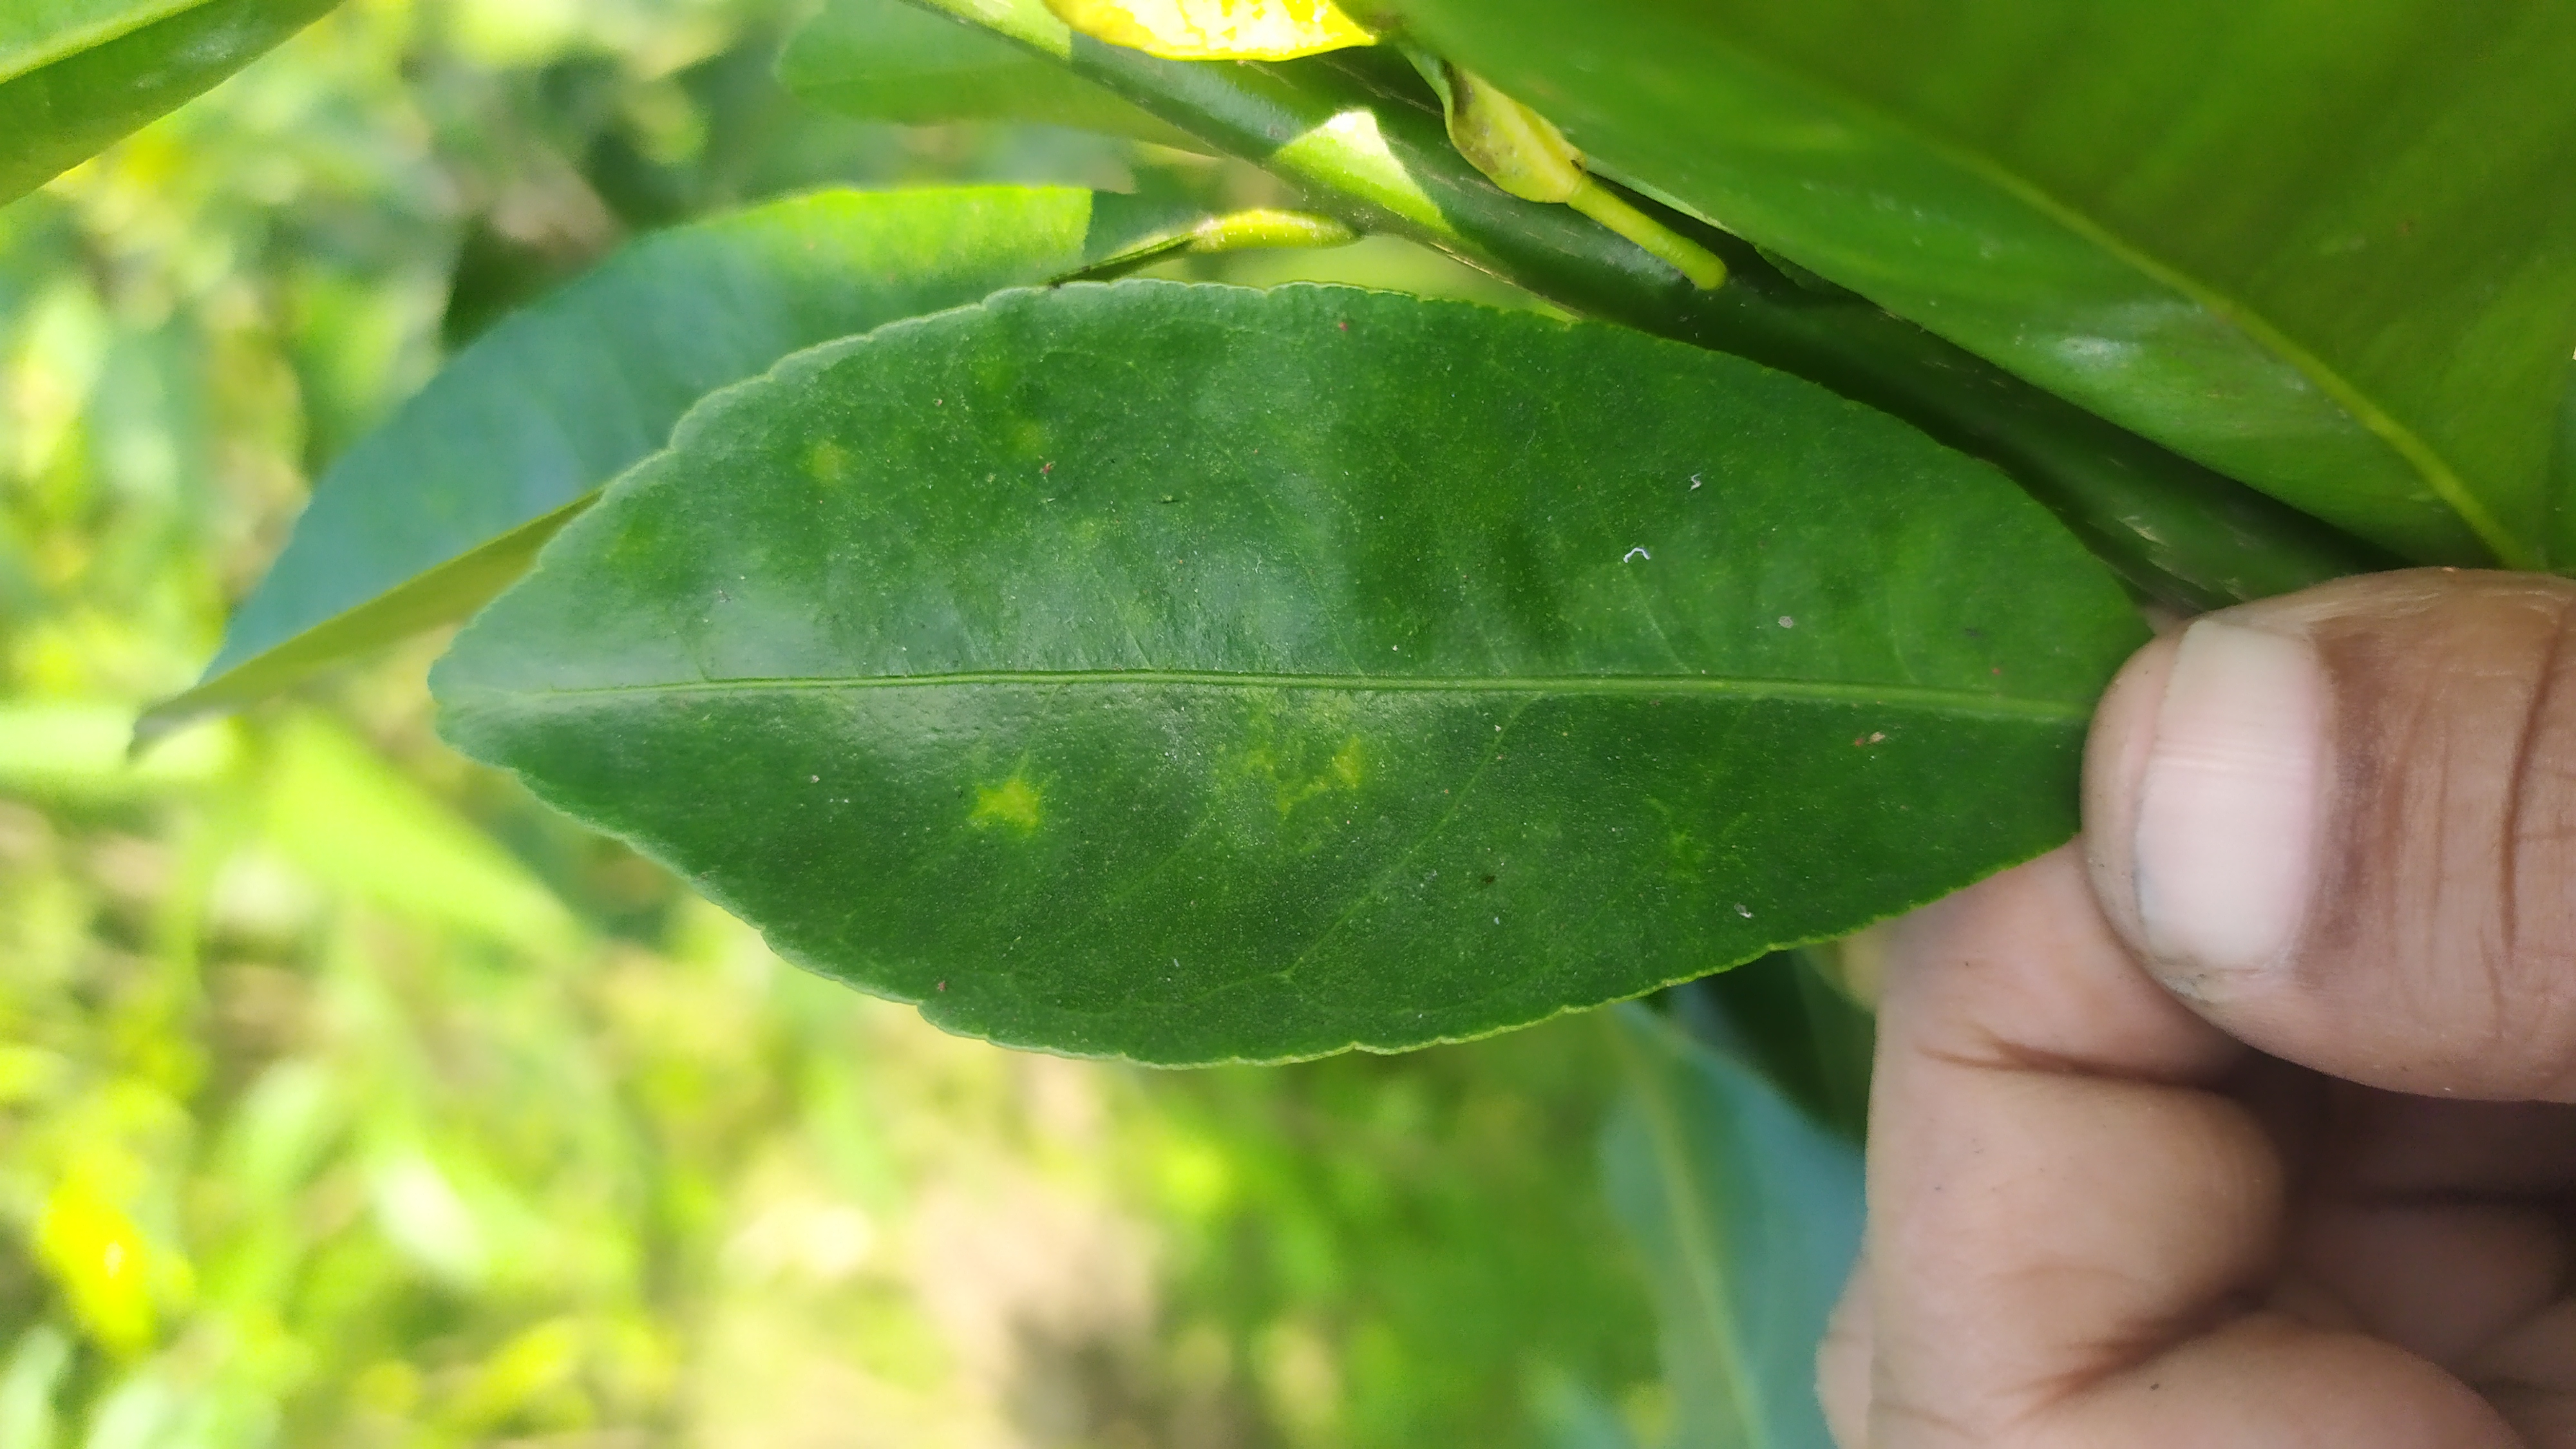
Mandarin leaf variety: Mandaring